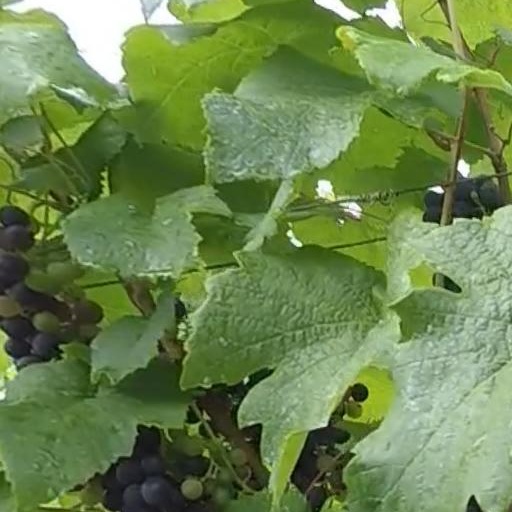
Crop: grape